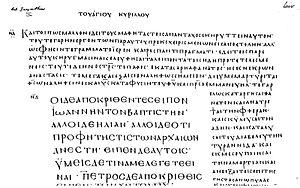
Un manuscrit du Nouveau Testament en Lectionnaire est une copie manuscrite contenant les passages des textes lus à l'occasion des cérémonies religieuses. Les lectionnaires sont écrits en caractères onciales ou minuscules grecques sur parchemin, papyrus, vélin, ou papier.
Le Codex Zacynthius, portant le numéro de référence Ξ ou 040, A¹, est un manuscrit de vélin en écriture grecque onciale. Le codex tire son nom de l'île de Zante.